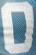
Number: 0